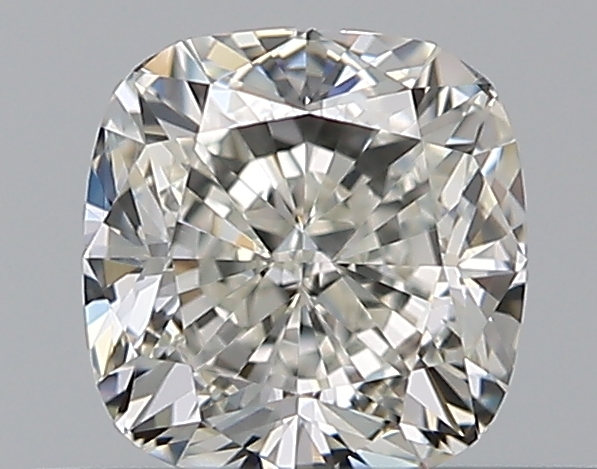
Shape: cushion
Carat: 0.5
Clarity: VVS2
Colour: I
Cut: EX
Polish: EX
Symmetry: VG
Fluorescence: N
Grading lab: GIA
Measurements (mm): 4.45 x 4.33 x 3.02